Music Express

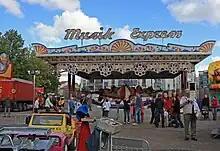
Musik Express of Suomen Tivoli during the 2009 Circus Festival in Kerava, Finland

The ride features twenty 3-passenger cars connected in a circle. These cars rotate on a track with alternating sloped and flat sections. Rotation is possible in both a backward and forward direction, as the ride is manually operated. The ride is powered by 4 DC motors, and can reach a maximum speed of 12 revolutions per minute. (Certain older models have a hydraulic tire/rim drive and they have a tendency to go faster).